North Florida

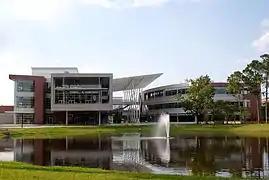
Student Union Building at the University of North Florida in Jacksonville

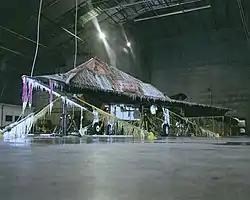
F-117 on ice at McKinley Climatic Laboratory

Thousands of companies are headquartered in North Florida. Among those, the following 4 are in the Fortune 1000: